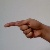
The image shows a hand gesture representing the letter 'G' in Indian Sign Language.